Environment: real
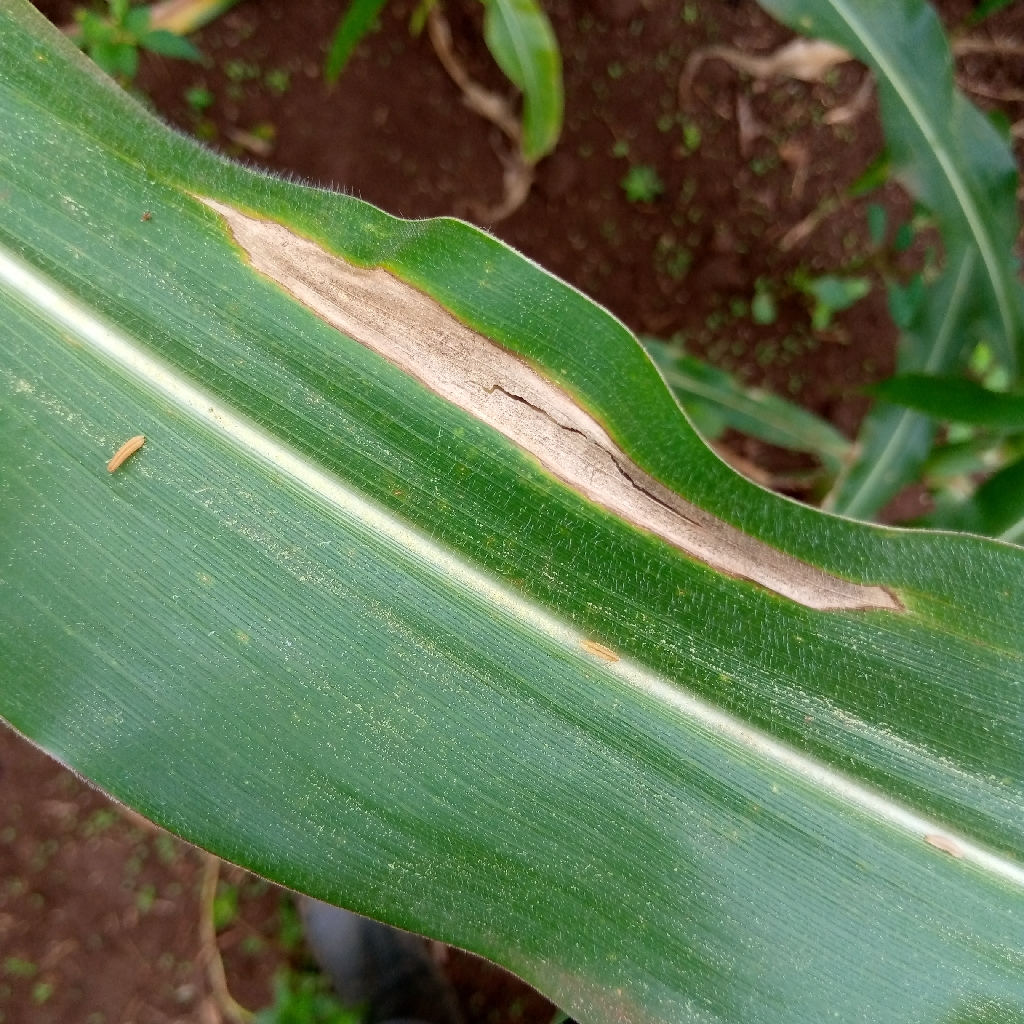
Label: northern_corn_leaf_blight